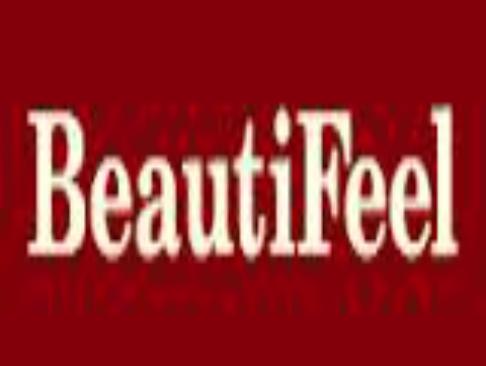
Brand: BeautiFeel
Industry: Clothes